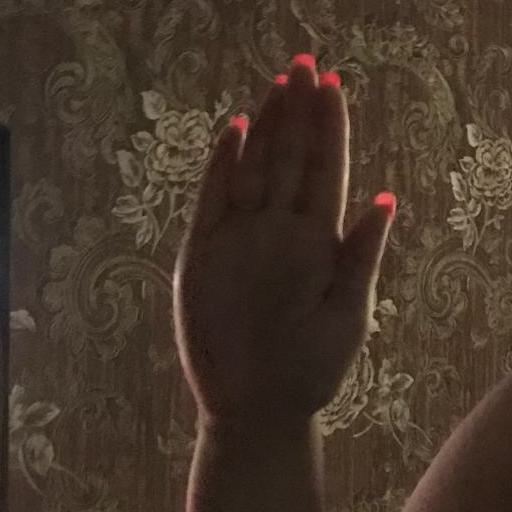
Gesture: stop